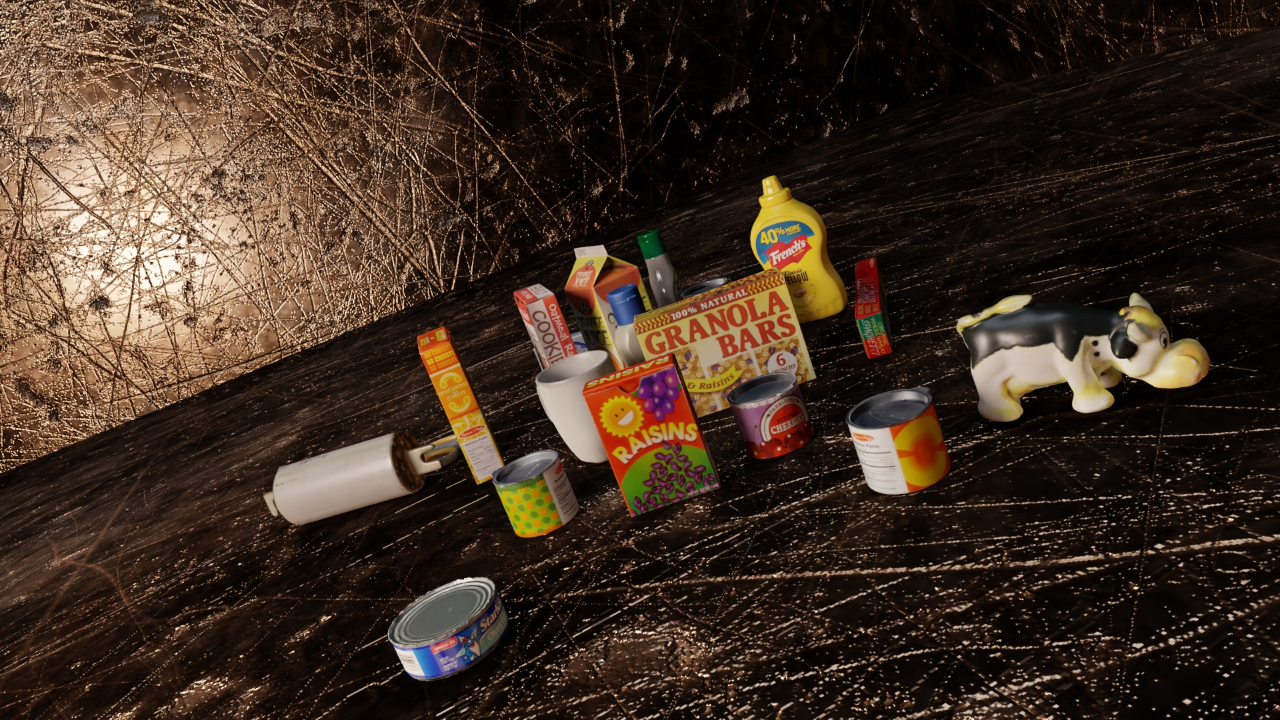
Question:
What are the five normalized (x, y) points between 0 and 1 in the image that outline the grasp plane for the box of organic whole wheat spaghetti? Your answer should be as Grasp center: [], Left finger base: [], Right finger base: [], Left finger tip: [], Right finger tip: [].
Answer: Grasp center: [0.677344, 0.376389], Left finger base: [0.714063, 0.359722], Right finger base: [0.640625, 0.393056], Left finger tip: [0.720313, 0.413889], Right finger tip: [0.648438, 0.445833]